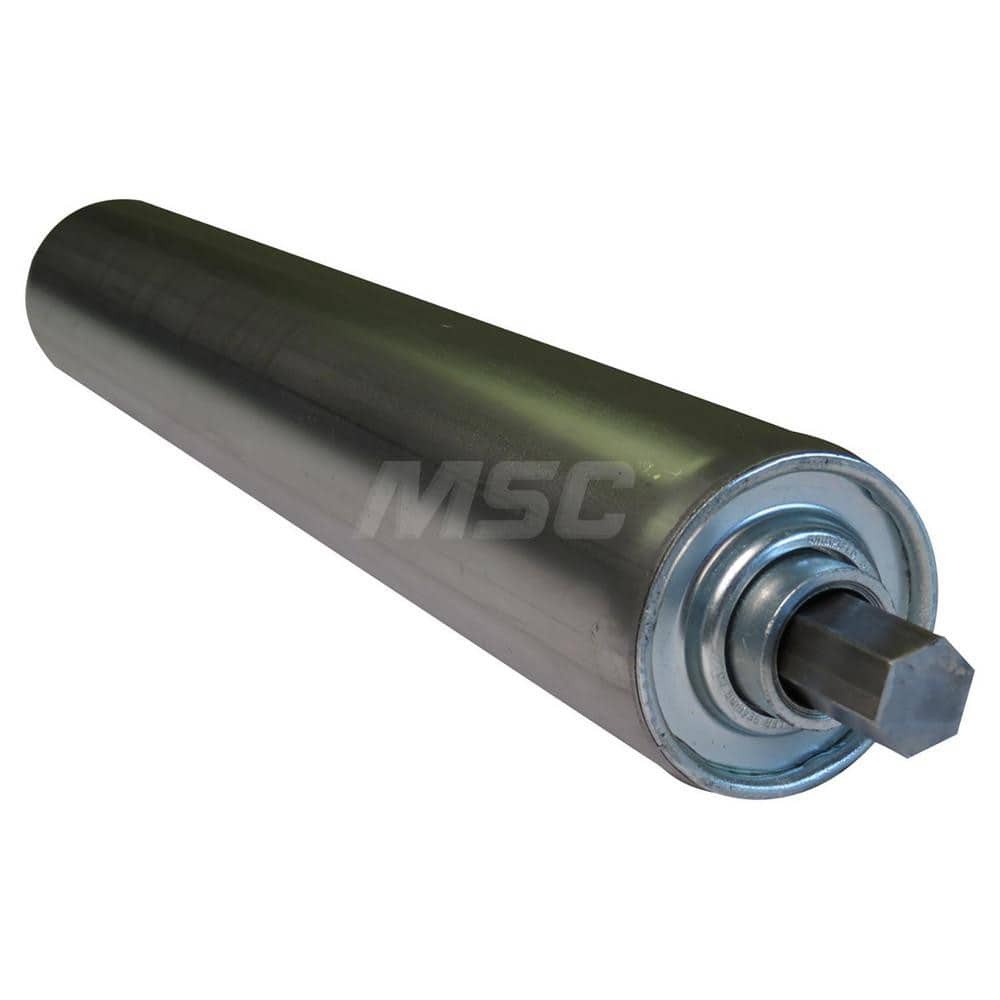
Roller Skids; Roller Material: Steel; Load Capacity: 640; Color: Chrome; Finish: Natural; Compatible Surface Type: Smooth; Roller Length: 47.0000 in; Roller Width: 2.5000; Roller Height: 2.5 in; Roller Diameter: 2.5000; Overall Height: 2.5 in; Overall Len
Item #: 62813746 Brand: Ashland Conveyor Model #: 33817 Product Specifications Roller Material Steel Load Capacity 640 Color Chrome Finish Natural Compatible Surface Type Smooth Roller Length 47.0000 in Roller Width 2.5000 Roller Height 2.5 in Roller Diameter 2.5000 Overall Height 2.5 in Overall Length 48.75 Overall Width 3
Brand: Ashland Conveyor
Category: Business & Industrial > Material Handling > Conveyors > Roller Conveyors